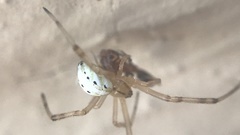
Species: Lactrodectus_hesperus